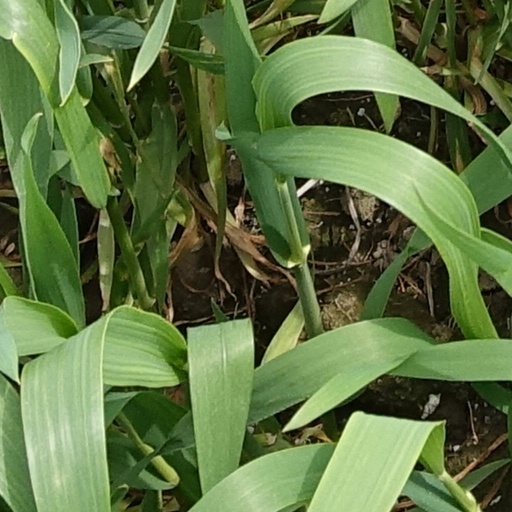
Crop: wheat